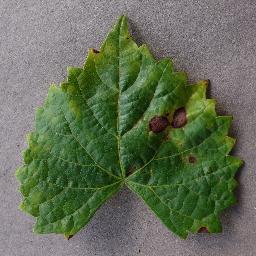
Label: Grape___Black_rot